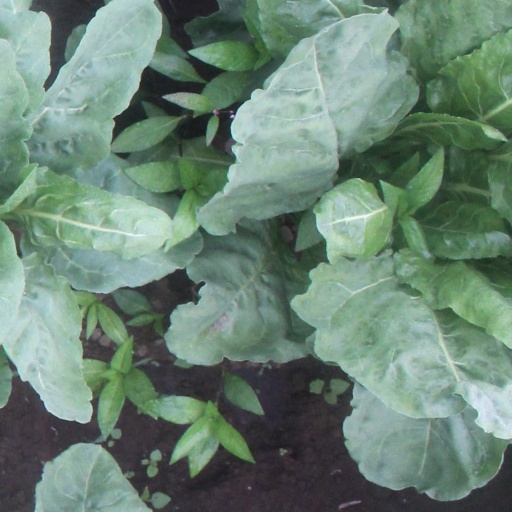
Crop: sugar beet